Wiener Neustadt

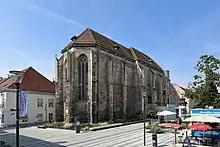
Church of "St. Peter an der Sperr", now the City Museum

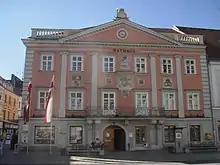
City Hall, seat of the city government since 1401

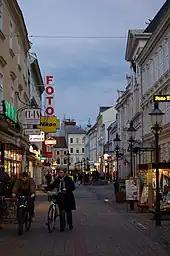
Herzog-Leopold Street near the Main Square

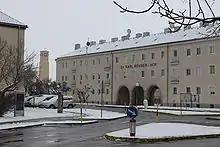
Dr.-Karl-Renner-Hof, first municipal residential complex in Austria

Wiener Neustadt Hauptbahnhof lies on the Südbahn (German: southern railway) as well as several regional railways. It is owned and operated by the ÖBB and is the busiest railway station in Lower Austria. There are also two additional S-Bahn stations and one regional train station within the city. Wiener Neustadt lies on the A2 Süd Autobahn and the S4 Mattersburger Schnellstraße.